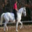
Label: horse